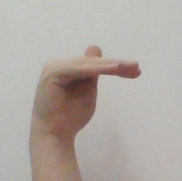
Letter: khaa